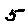
Label: 5